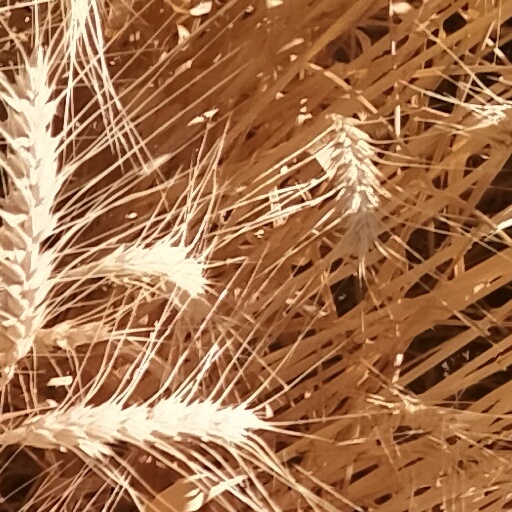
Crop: wheat